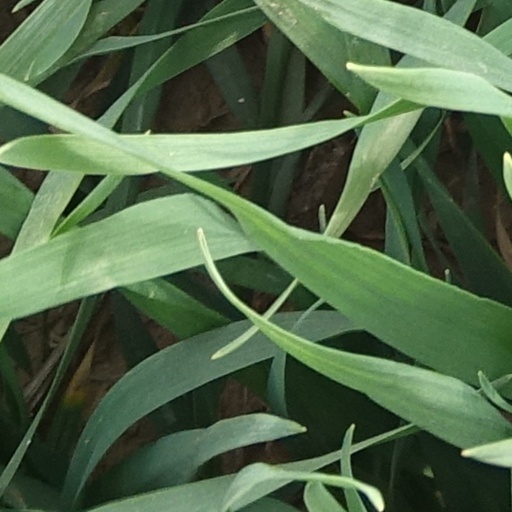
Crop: wheat